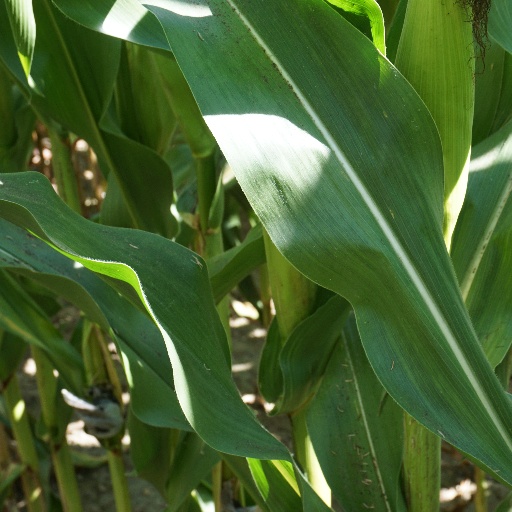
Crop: maize; corn